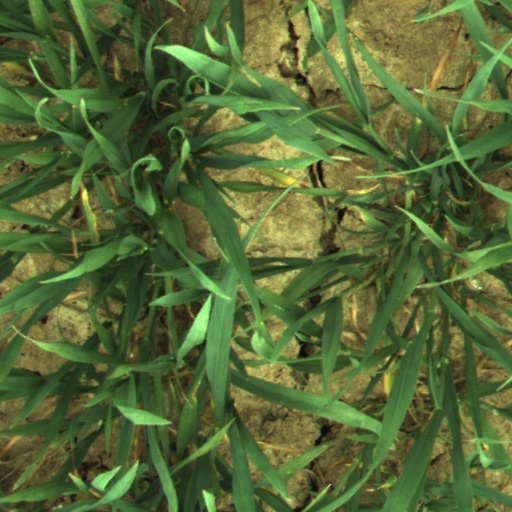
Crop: wheat